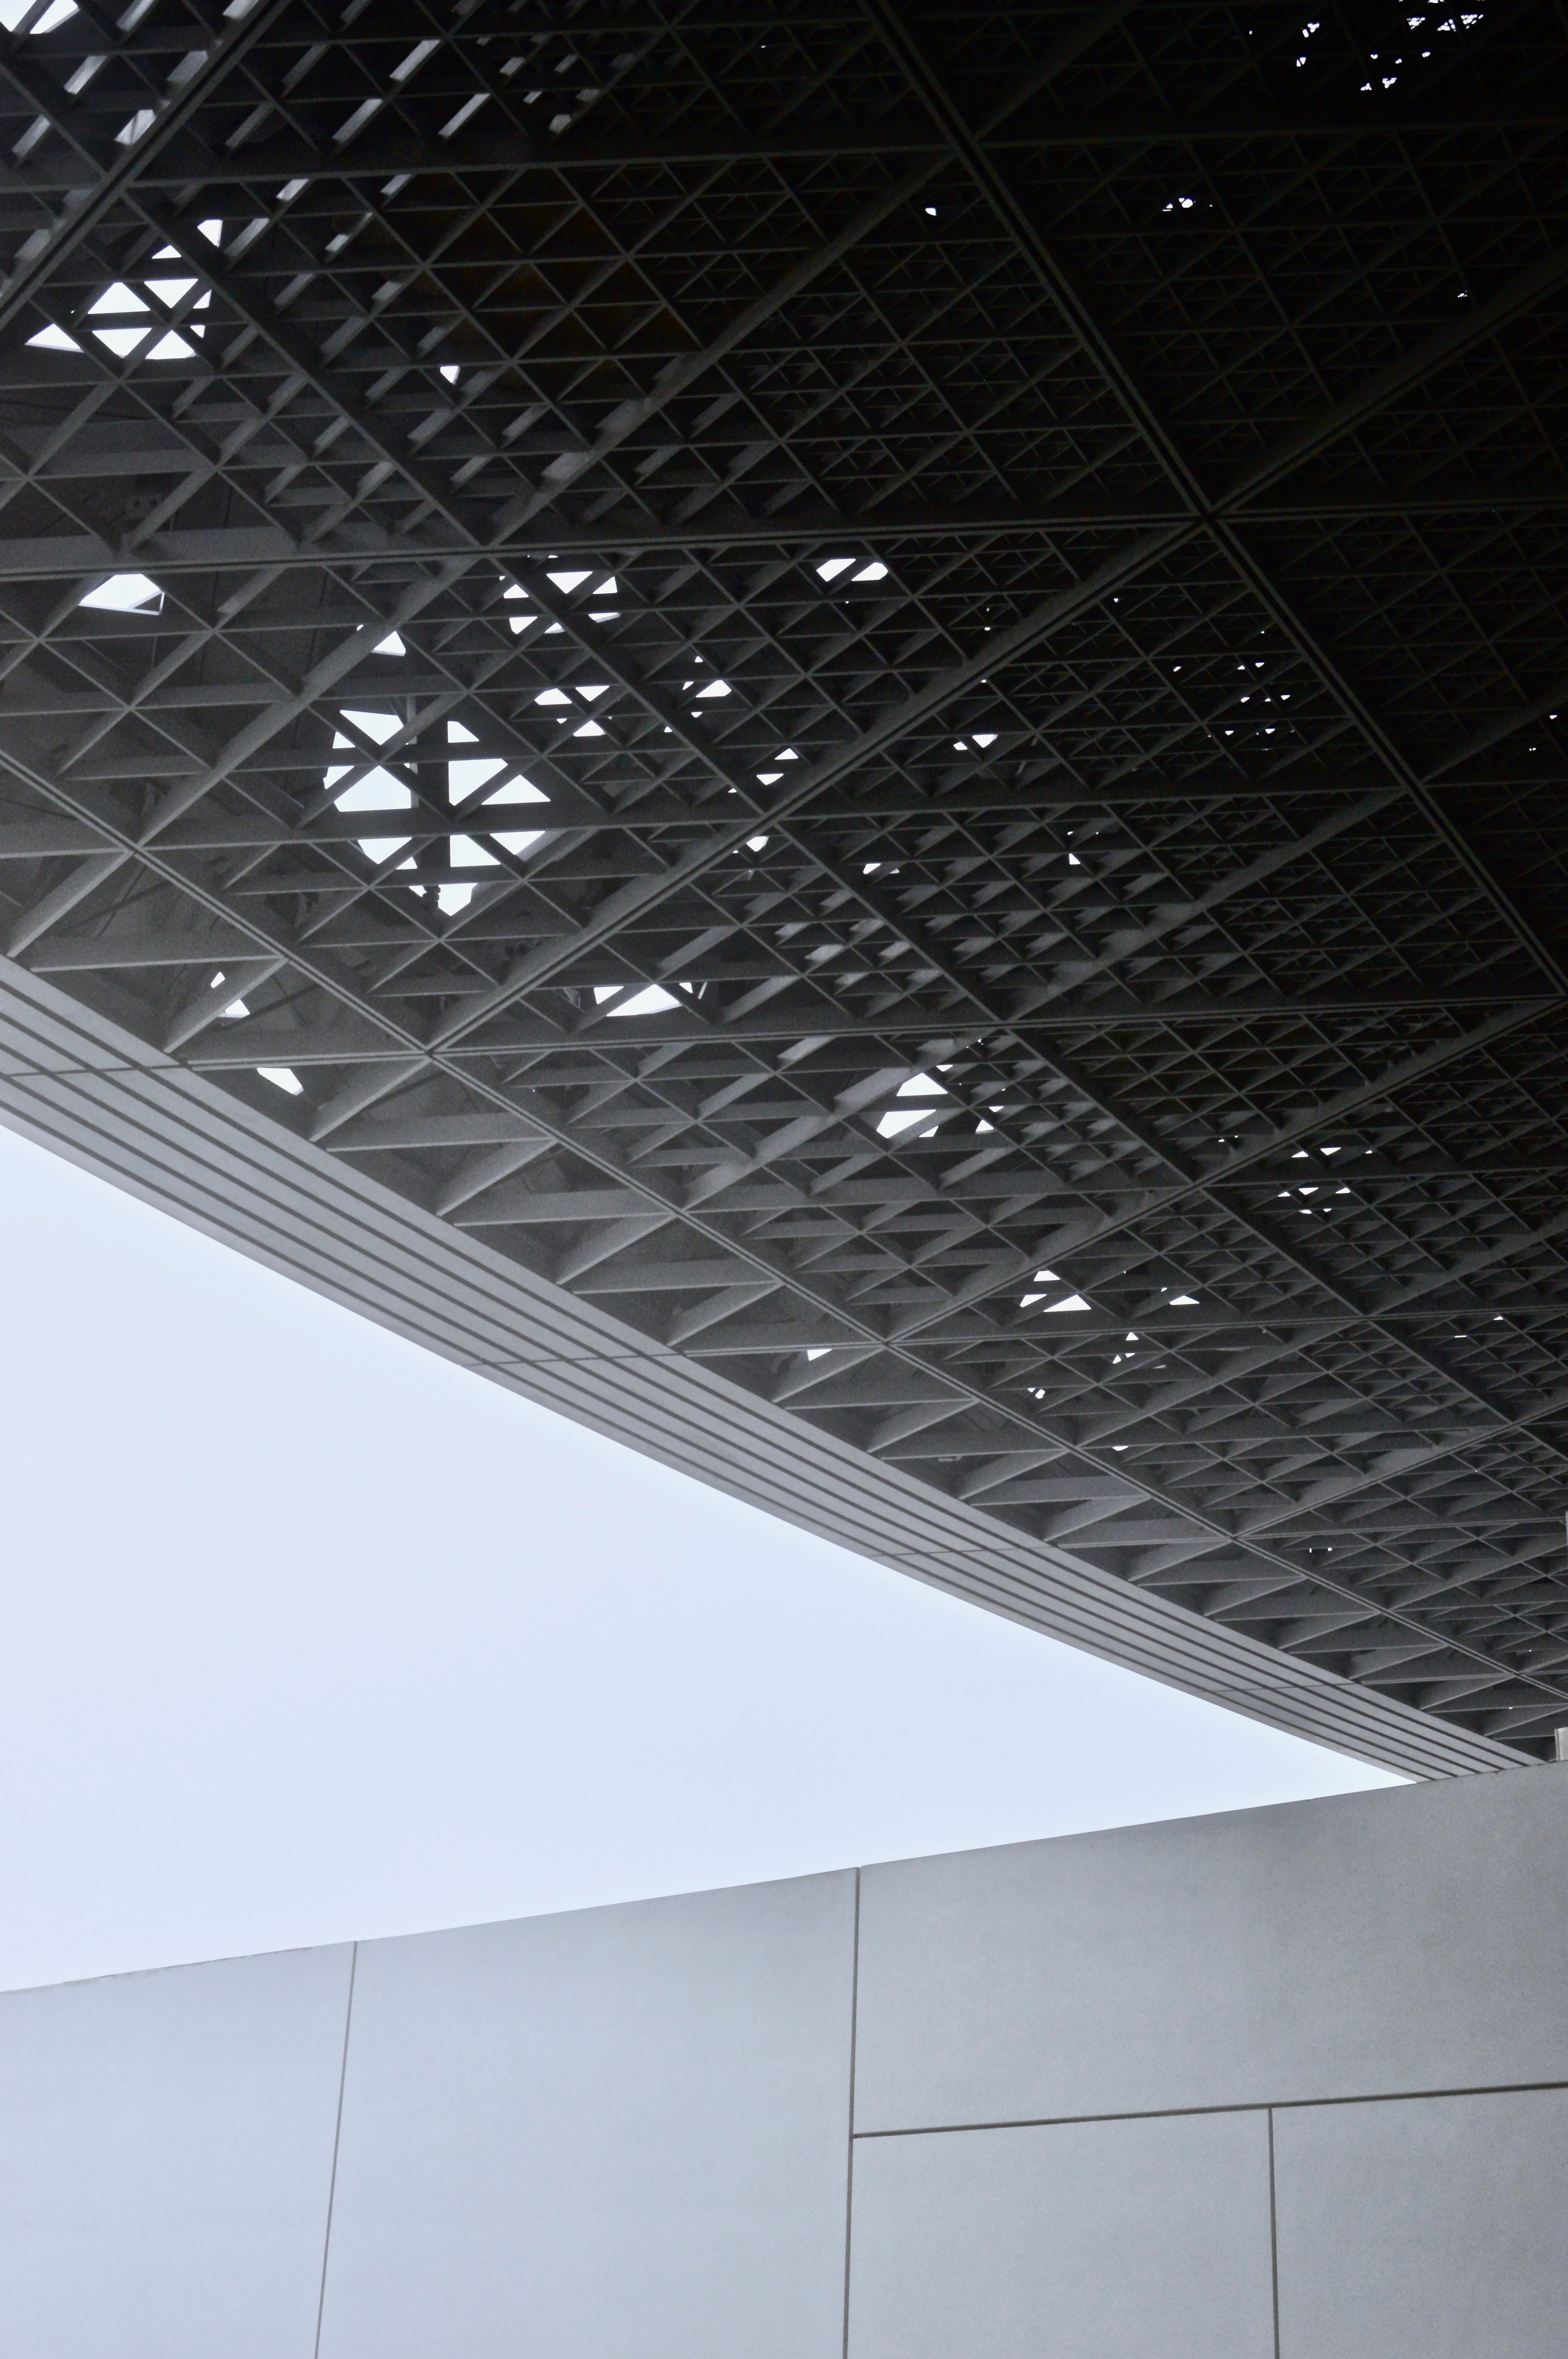
ceiling, white, black, architecture, light, line, lighting, black and white, sky, design, Material property, monochrome, space, glass